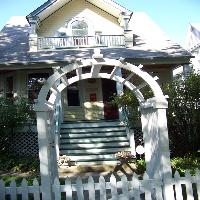
Weather: sun or clear